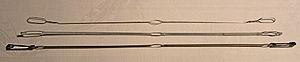
Une lisse ou lice ou aiguille est un composant de métier à tisser. Chaque fil de chaîne passe au travers de l'œillet central d'une lisse. En soulevant ou en abaissant certaines lisses, le tisserand ouvre un passage entre deux nappes de fils de chaîne. Cette ouverture, dénommée pas ou foule, permet le passage de la navette, qui insère un fil de trame entre les deux nappes. Une lisse est typiquement faite en fil métallique ou en ficelle et est dotée d'un œillet en son centre. Les lisses sont montées dans des cadres, suspendus au harnais du métier à tisser. Chaque cadre peut être élevé où abaissé par le tisserand au moyen d'une pédale.